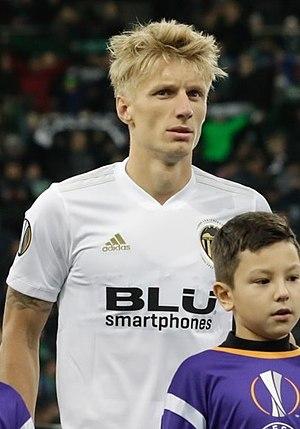
Daniel Wass, né le 31 mai 1989 à Gladsaxe au Danemark, est un footballeur international danois évoluant comme arrière ou milieu droit au Valence CF.